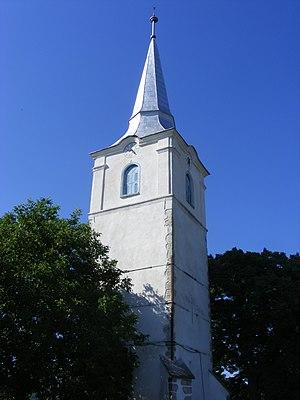
Mărtiniș est une commune roumaine du județ de Harghita, dans la région historique de Transylvanie. Elle est composée des onze villages suivants: